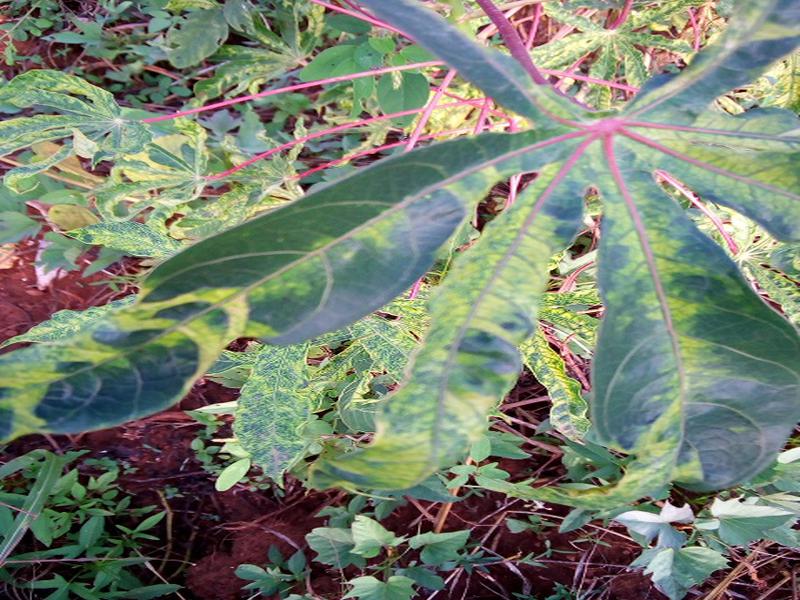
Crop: cassava
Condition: mosaic_disease